Borja, Peru

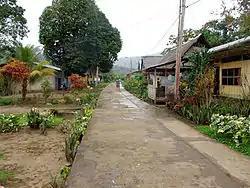

Borja is a settlement in the Datem del Marañón Province of the Loreto Region of Peru. The hamlet is located on the banks of the Marañón River at an elevation of . In 2017 the population was 329. Established in 1619, Borja was one of the first settlements of Spanish colonists in the Amazon lowlands of Peru. Borja became a Roman Catholic mission of the Jesuit Order in 1638. Because of European diseases and enslavement of the indigenous Maina and other ethnic groups, the population of Borja and its vicinity declined from about 3,000 in 1638 to a few hundred by the late 18th century.